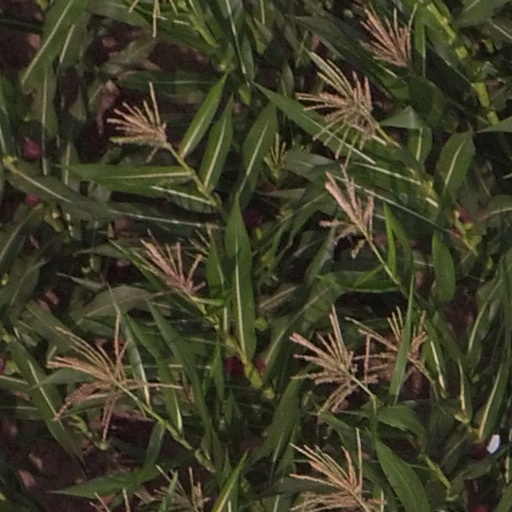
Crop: maize; corn